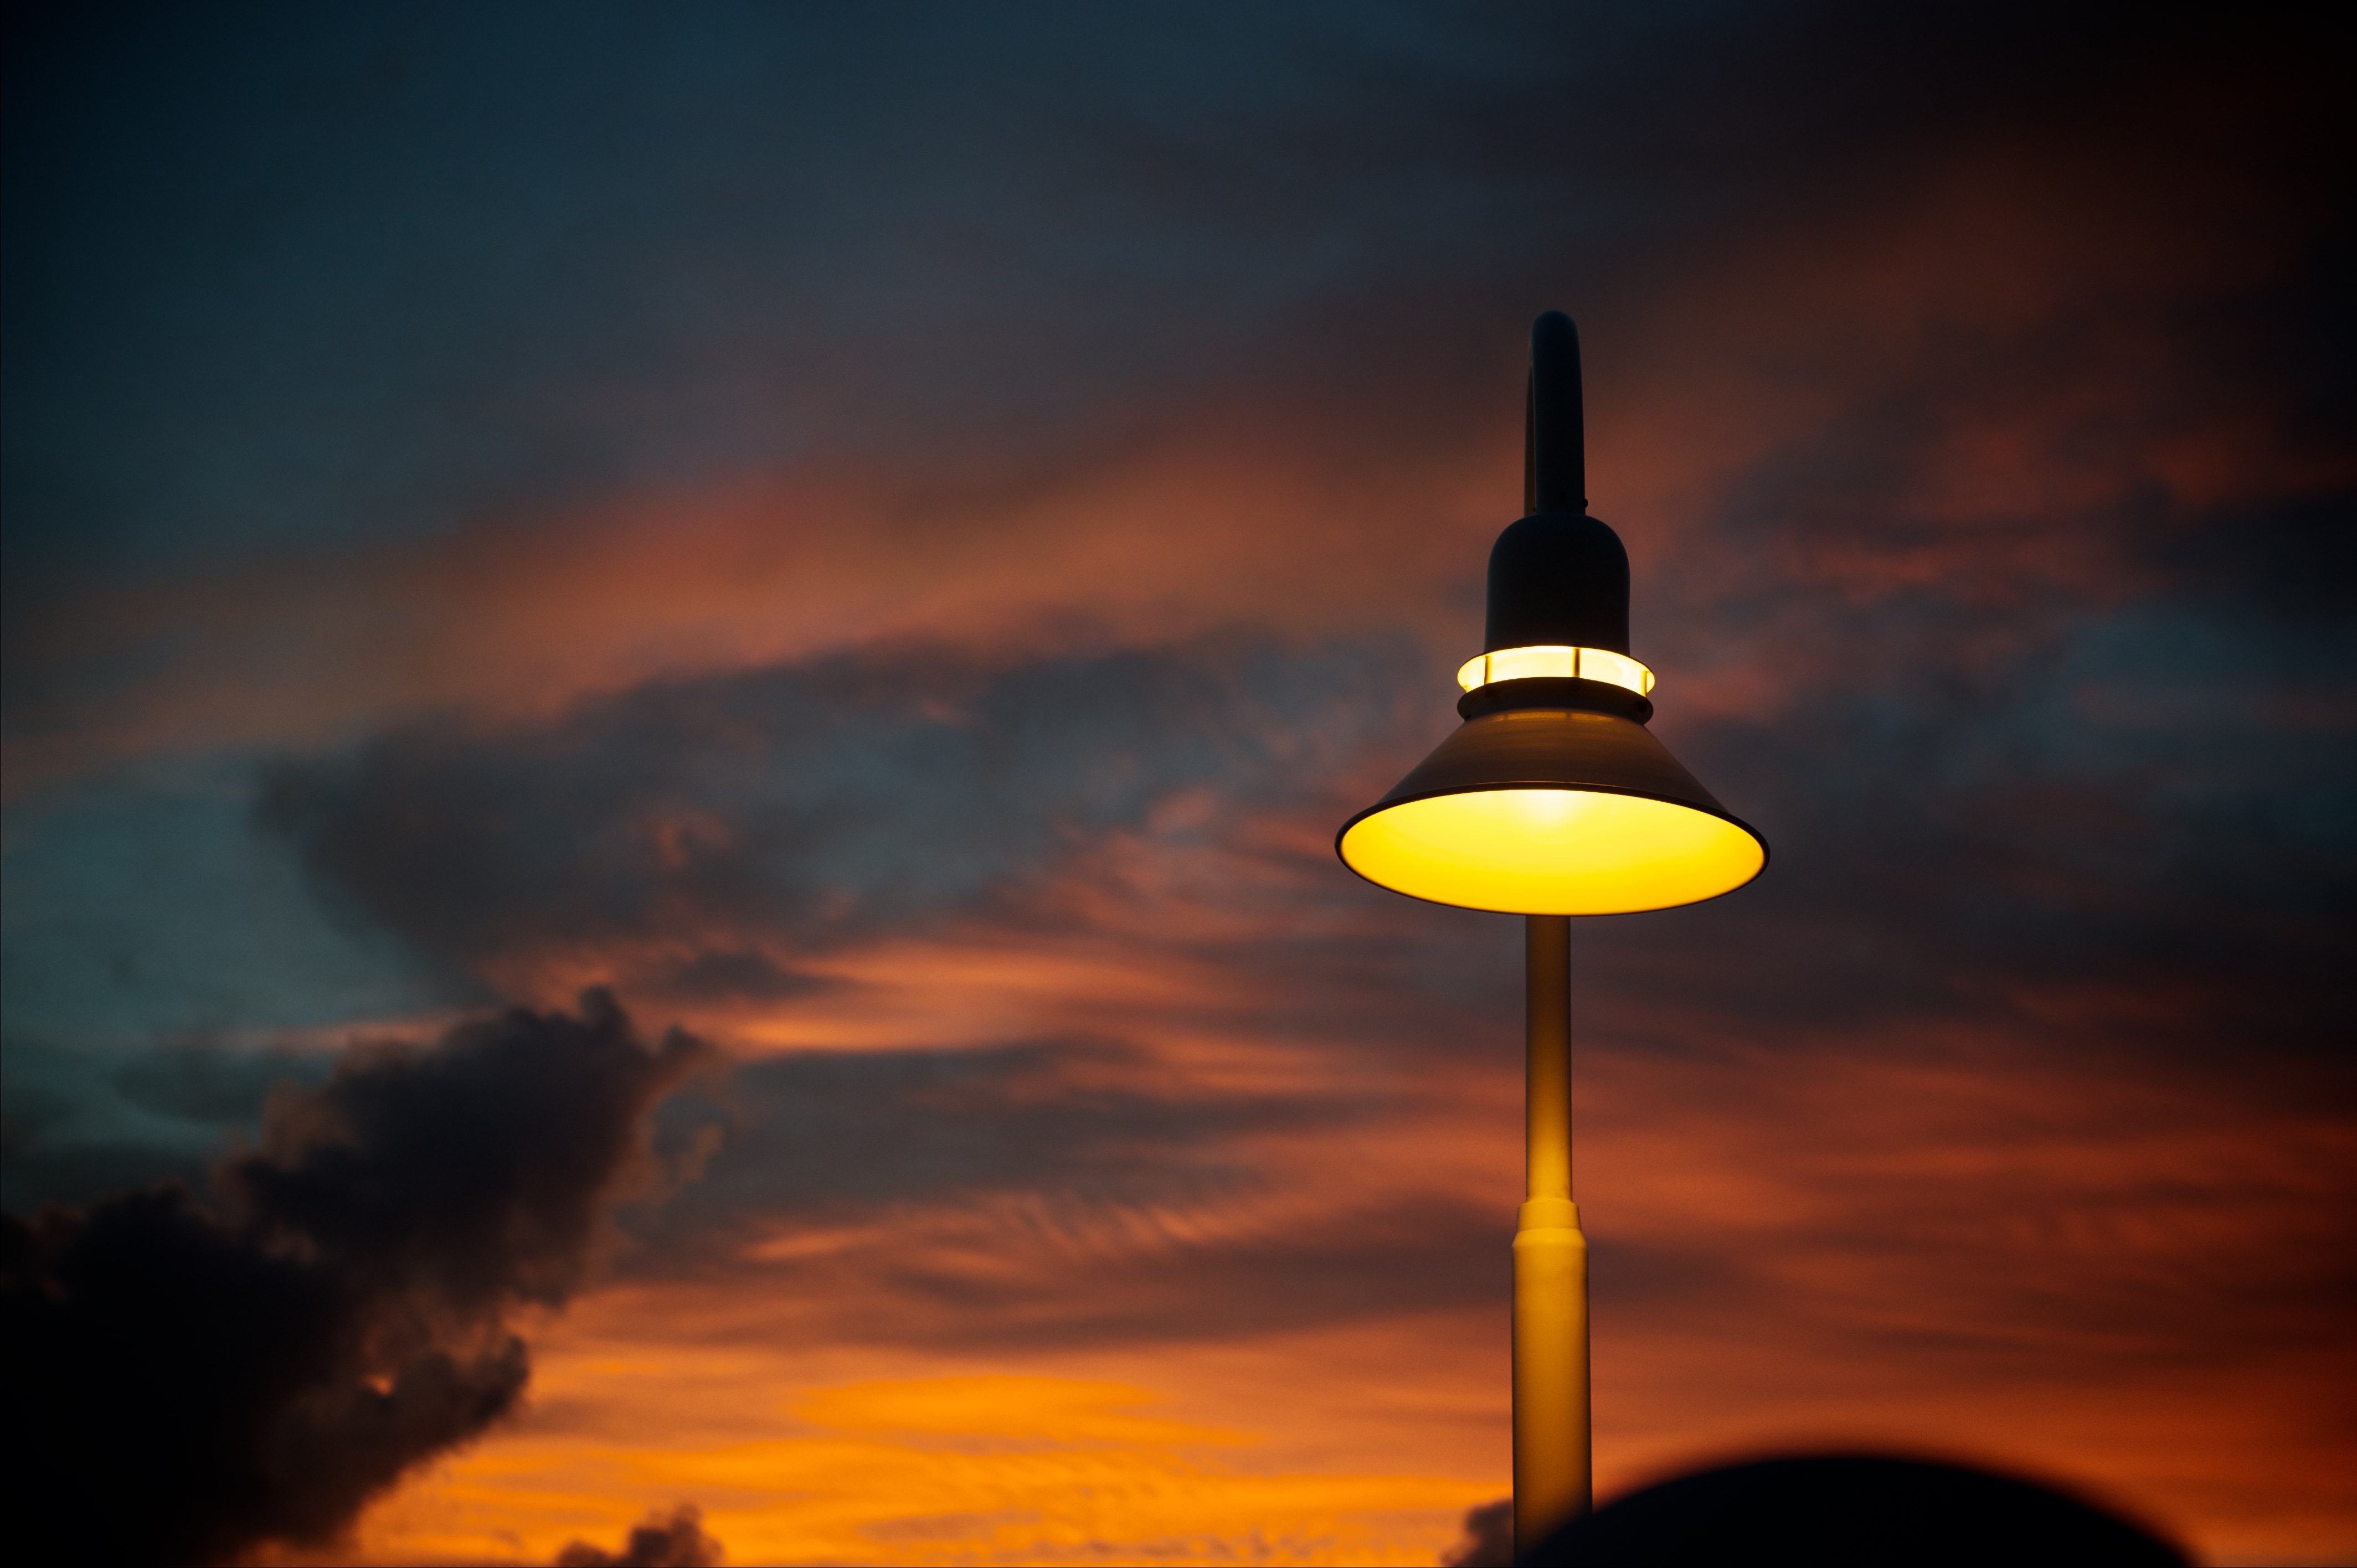
horizon, light, cloud, sky, sun, sunrise, sunset, night, sunlight, morning, dawn, atmosphere, dark, dusk, evening, reflection, tower, darkness, street light, lighting, street lamp, afterglow